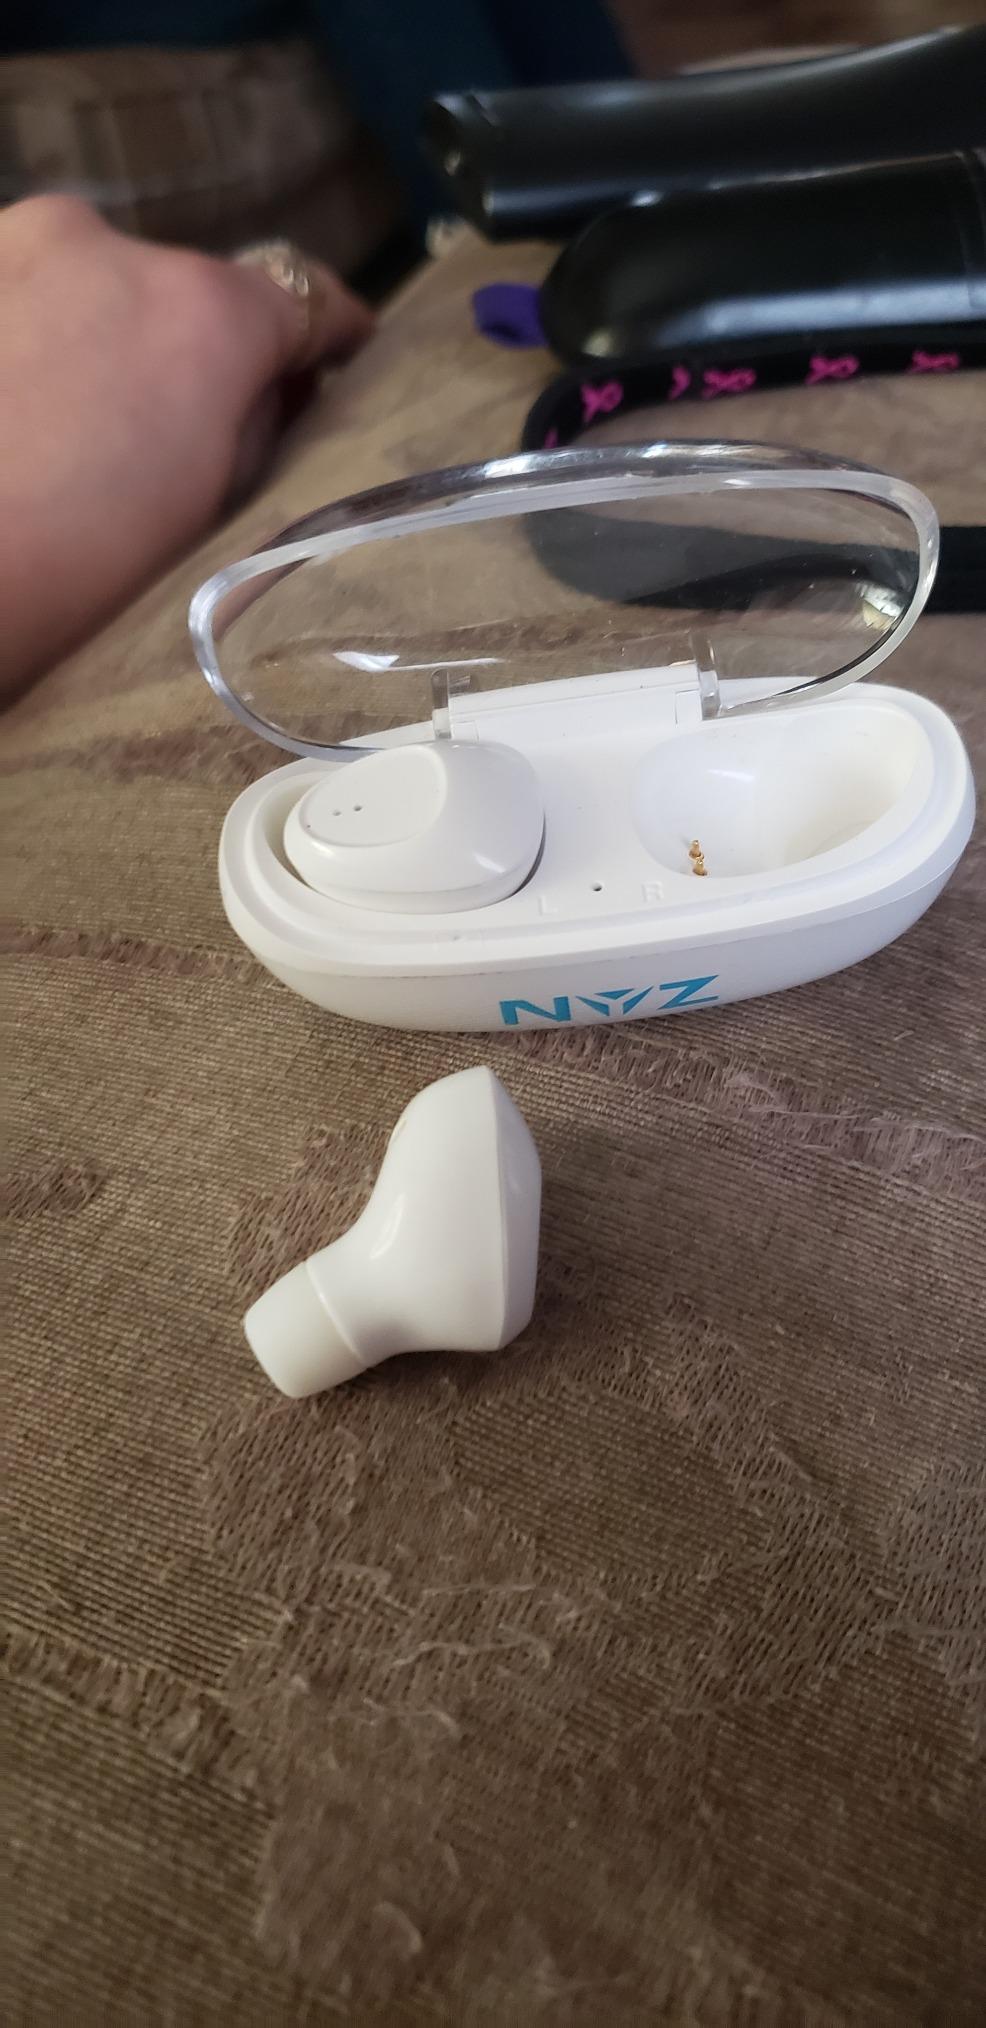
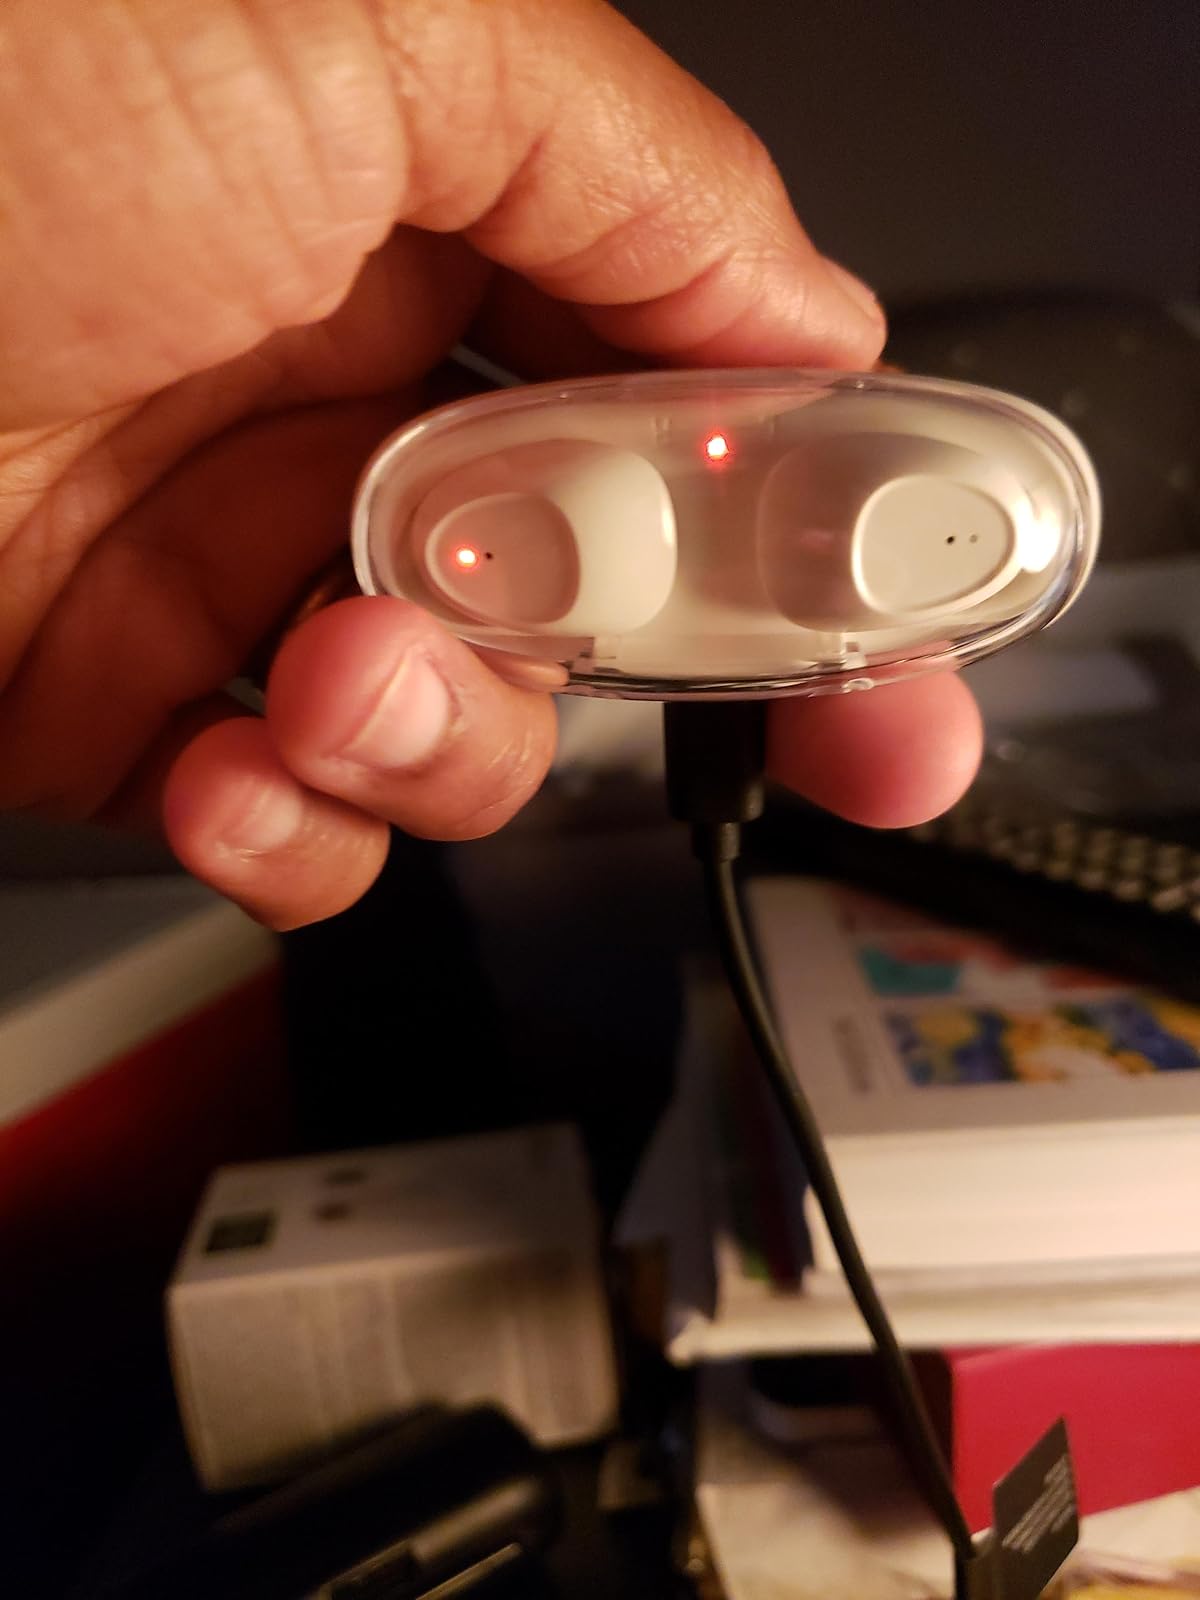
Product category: earbuds
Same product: yes